810th Strategic Aerospace Division

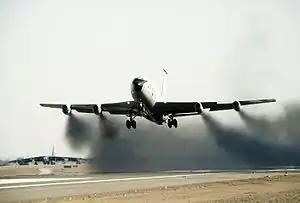
Boeing KC-135A on takeoff using water injection to increase thrust

On 1 July 1962, SAC assumed host responsibility at Minot Air Force Base from Air Defense Command (ADC) and the division moved to Minot from Biggs. On arrival at Minot, it assumed operational control of three dispersed strategic wings equipped with B-52s and Boeing KC-135 Stratotankers at northern tier bases that SAC had taken over from ADC, the 4136th at Minot, the 4141st at Glasgow Air Force Base, Montana and the 4133d at Grand Forks Air Force Base, North Dakota.